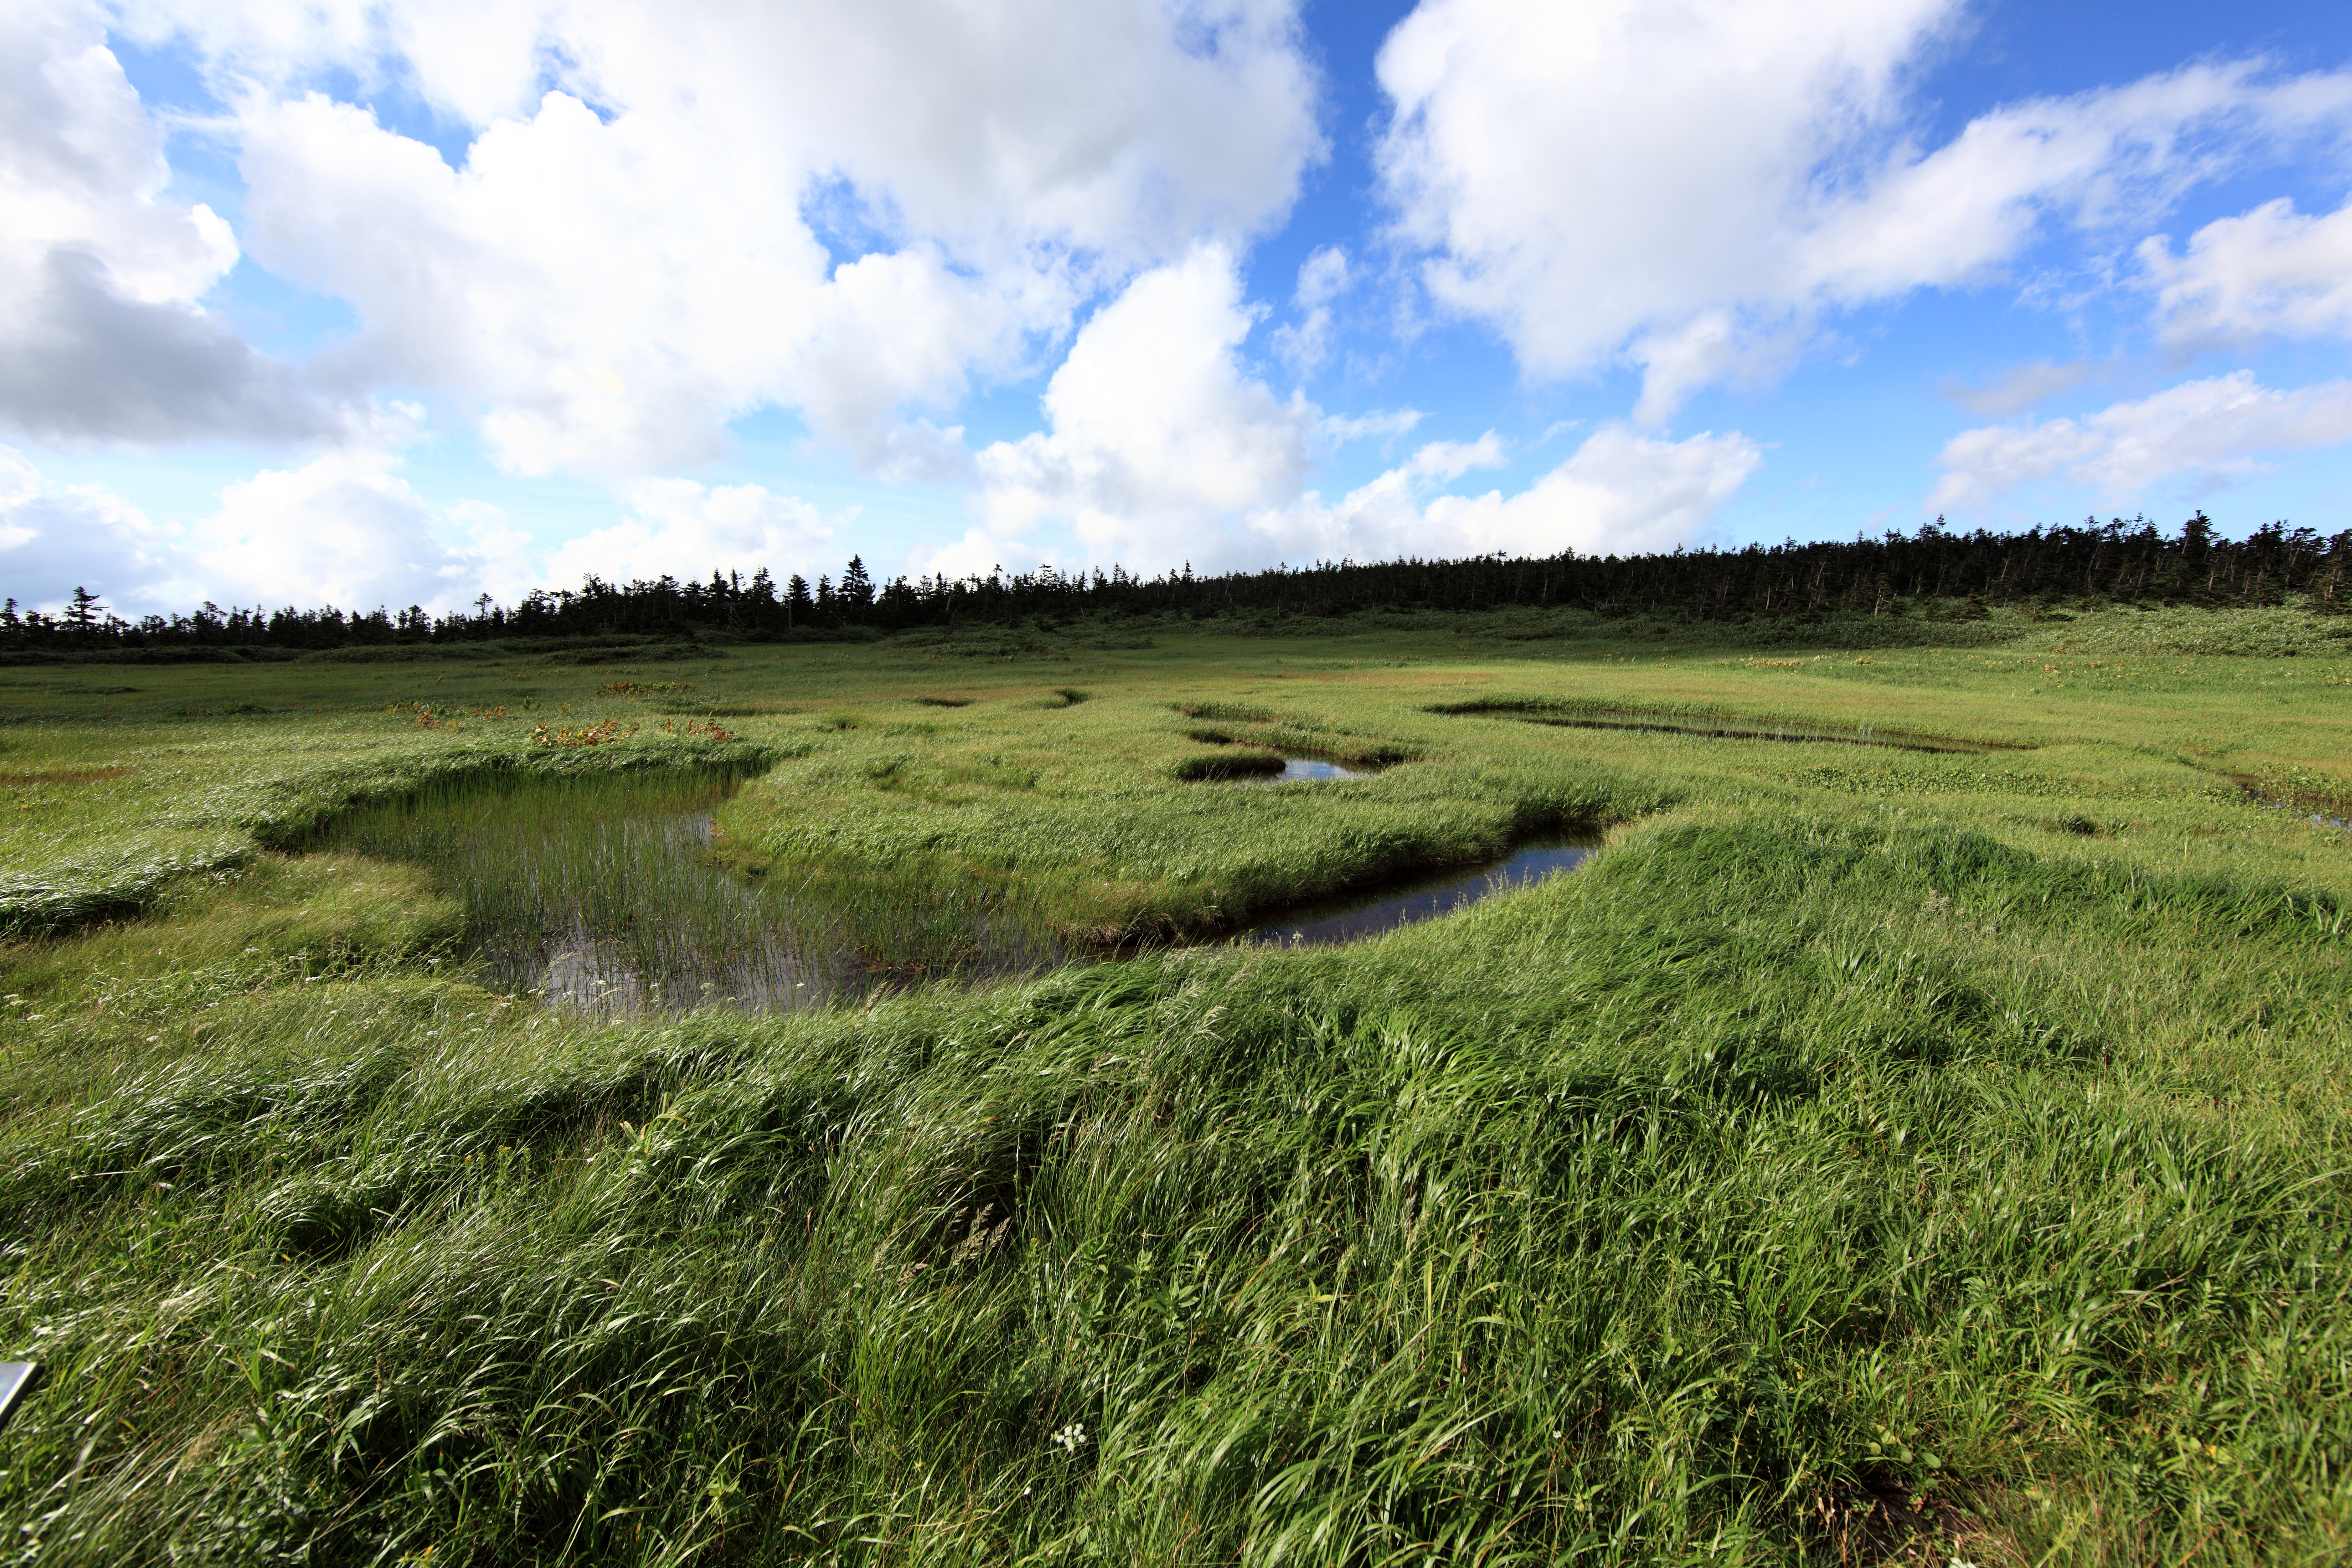
landscape, coast, grass, horizon, marsh, wetlands, cloud, sky, field, lawn, meadow, prairie, hill, high, pasture, agriculture, terrain, plain, grassland, badlands, wetland, bog, plateau, 5d, hires, habitat, markii, ecosystem, hi, res, resolution, 5photosaday, canonef14mmf28liiusm, iwate, hachimantai, steppe, salt marsh, rural area, paddy field, natural environment, geographical feature, grass family, ecoregion